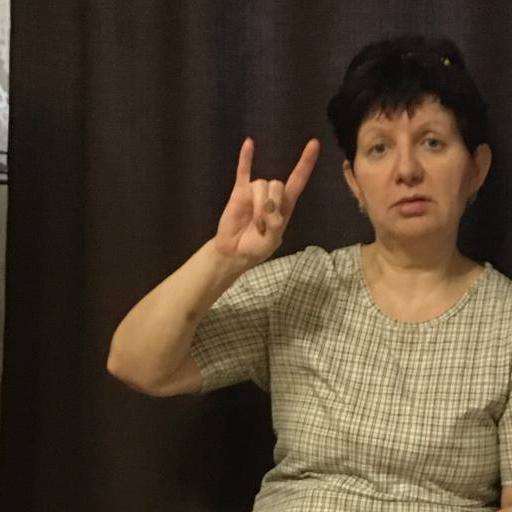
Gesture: rock